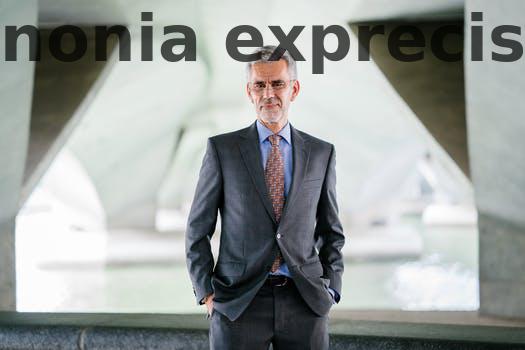
Label: Watermark